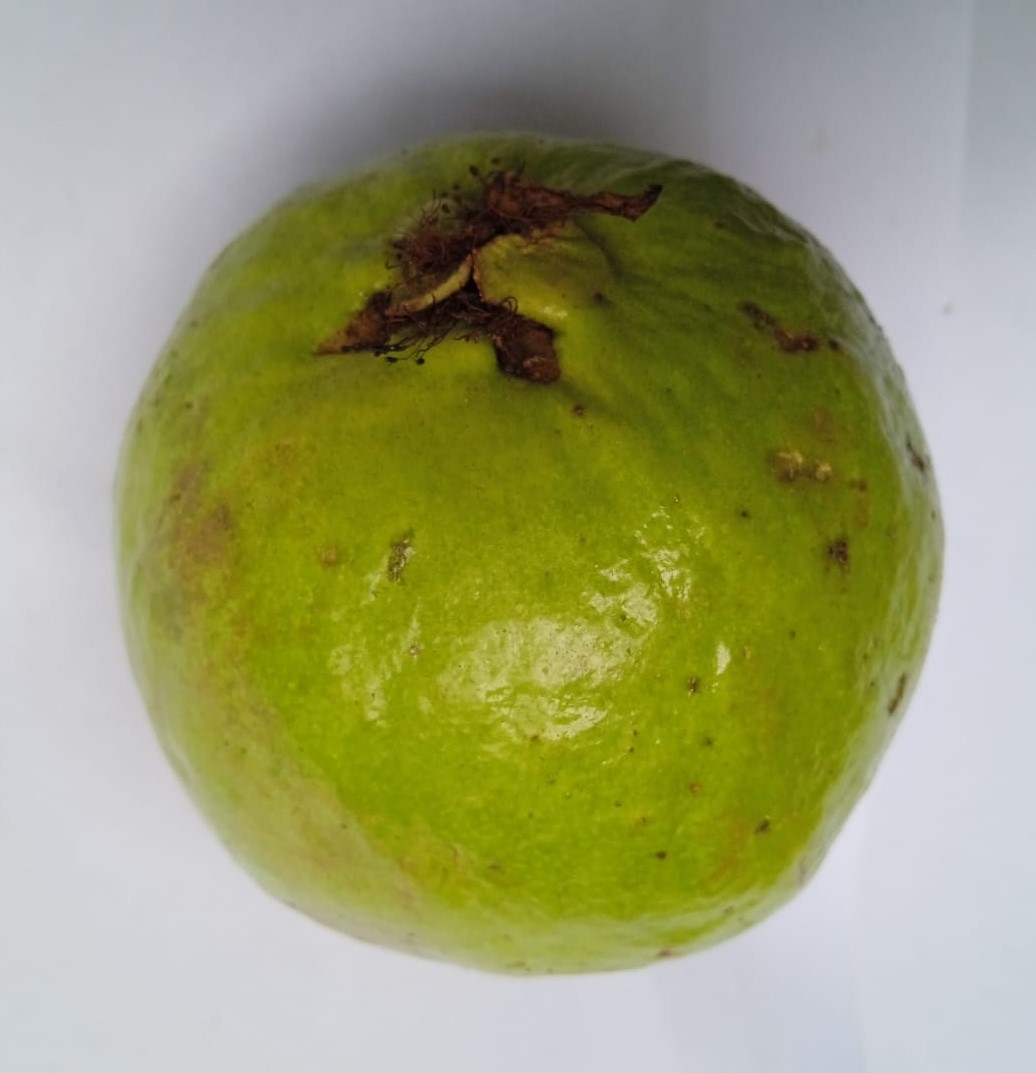
Fruit: guava
Condition: fresh